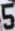
Number: 5